John Hart (journalist)

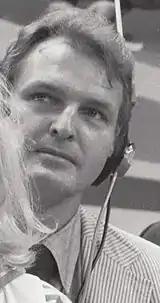
Hart at the 1976 Democratic National Convention

John Hart (born February 1, 1932) is a retired American television journalist who worked for several different television networks during the 1960s through the 1990s.